Tabard Gardens

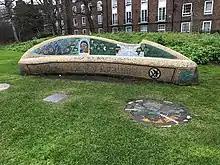
David Idowu memorial bench

Tabard Gardens, which holds a Green Flag Award, has large grassed areas, a wildlife area and a children's play area.